Panoche Valley

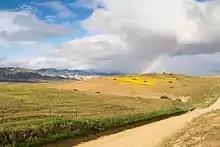

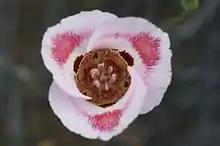

Panoche Valley was originally called Valle de Panoche Grande, later anglicized as Big Panoche Valley, after the former names of Panoche Creek that runs through it. "Panoche" is Mexican Spanish for a coarse grade of sugar made in Mexico, also for a diminutive of "pan", (bread).